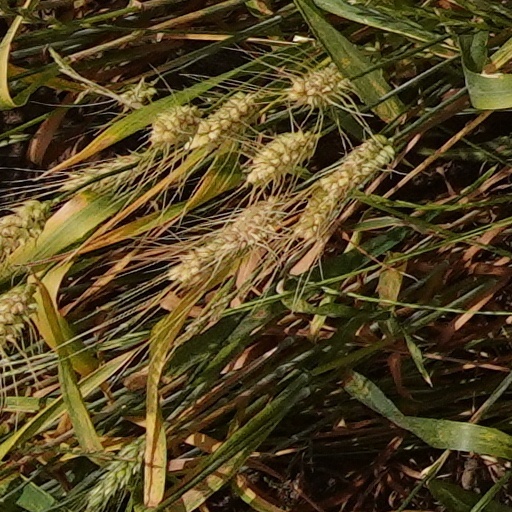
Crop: wheat